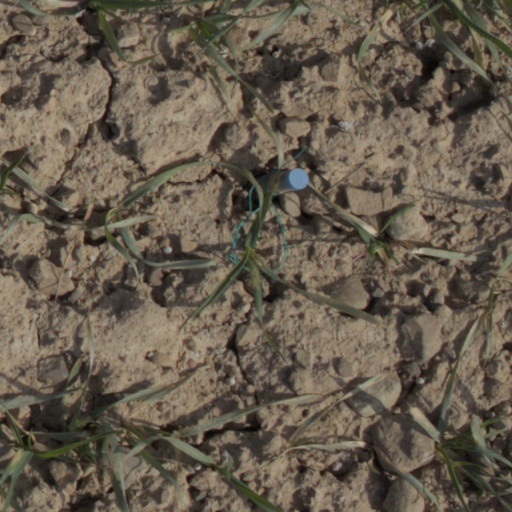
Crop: wheat